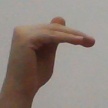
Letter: khaa